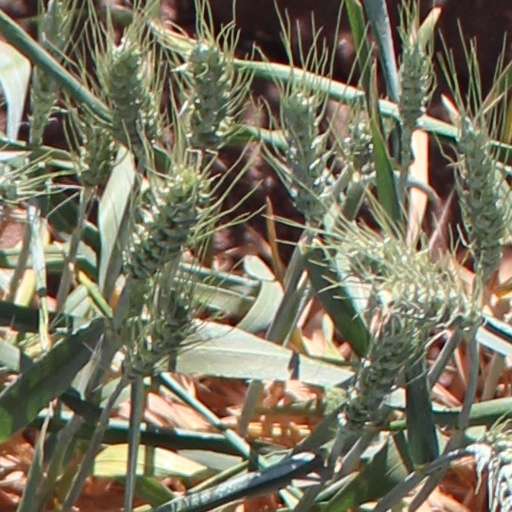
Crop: wheat